Martin Savage (Irish republican)

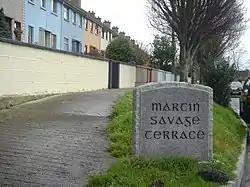
Street plaque at Martin Savage Terrace, Sligo.

Savage's body was taken by British military and an inquest was held into his death. The inquest was attended by his brother and his employer, the Presbyterian William Kirk, in whose provision merchant's at 137 North Strand Road, Savage had been sub-manager. Kirk described Savage as "a steady, sober and industrious young man, gentlemanly in manner and extremely courteous."